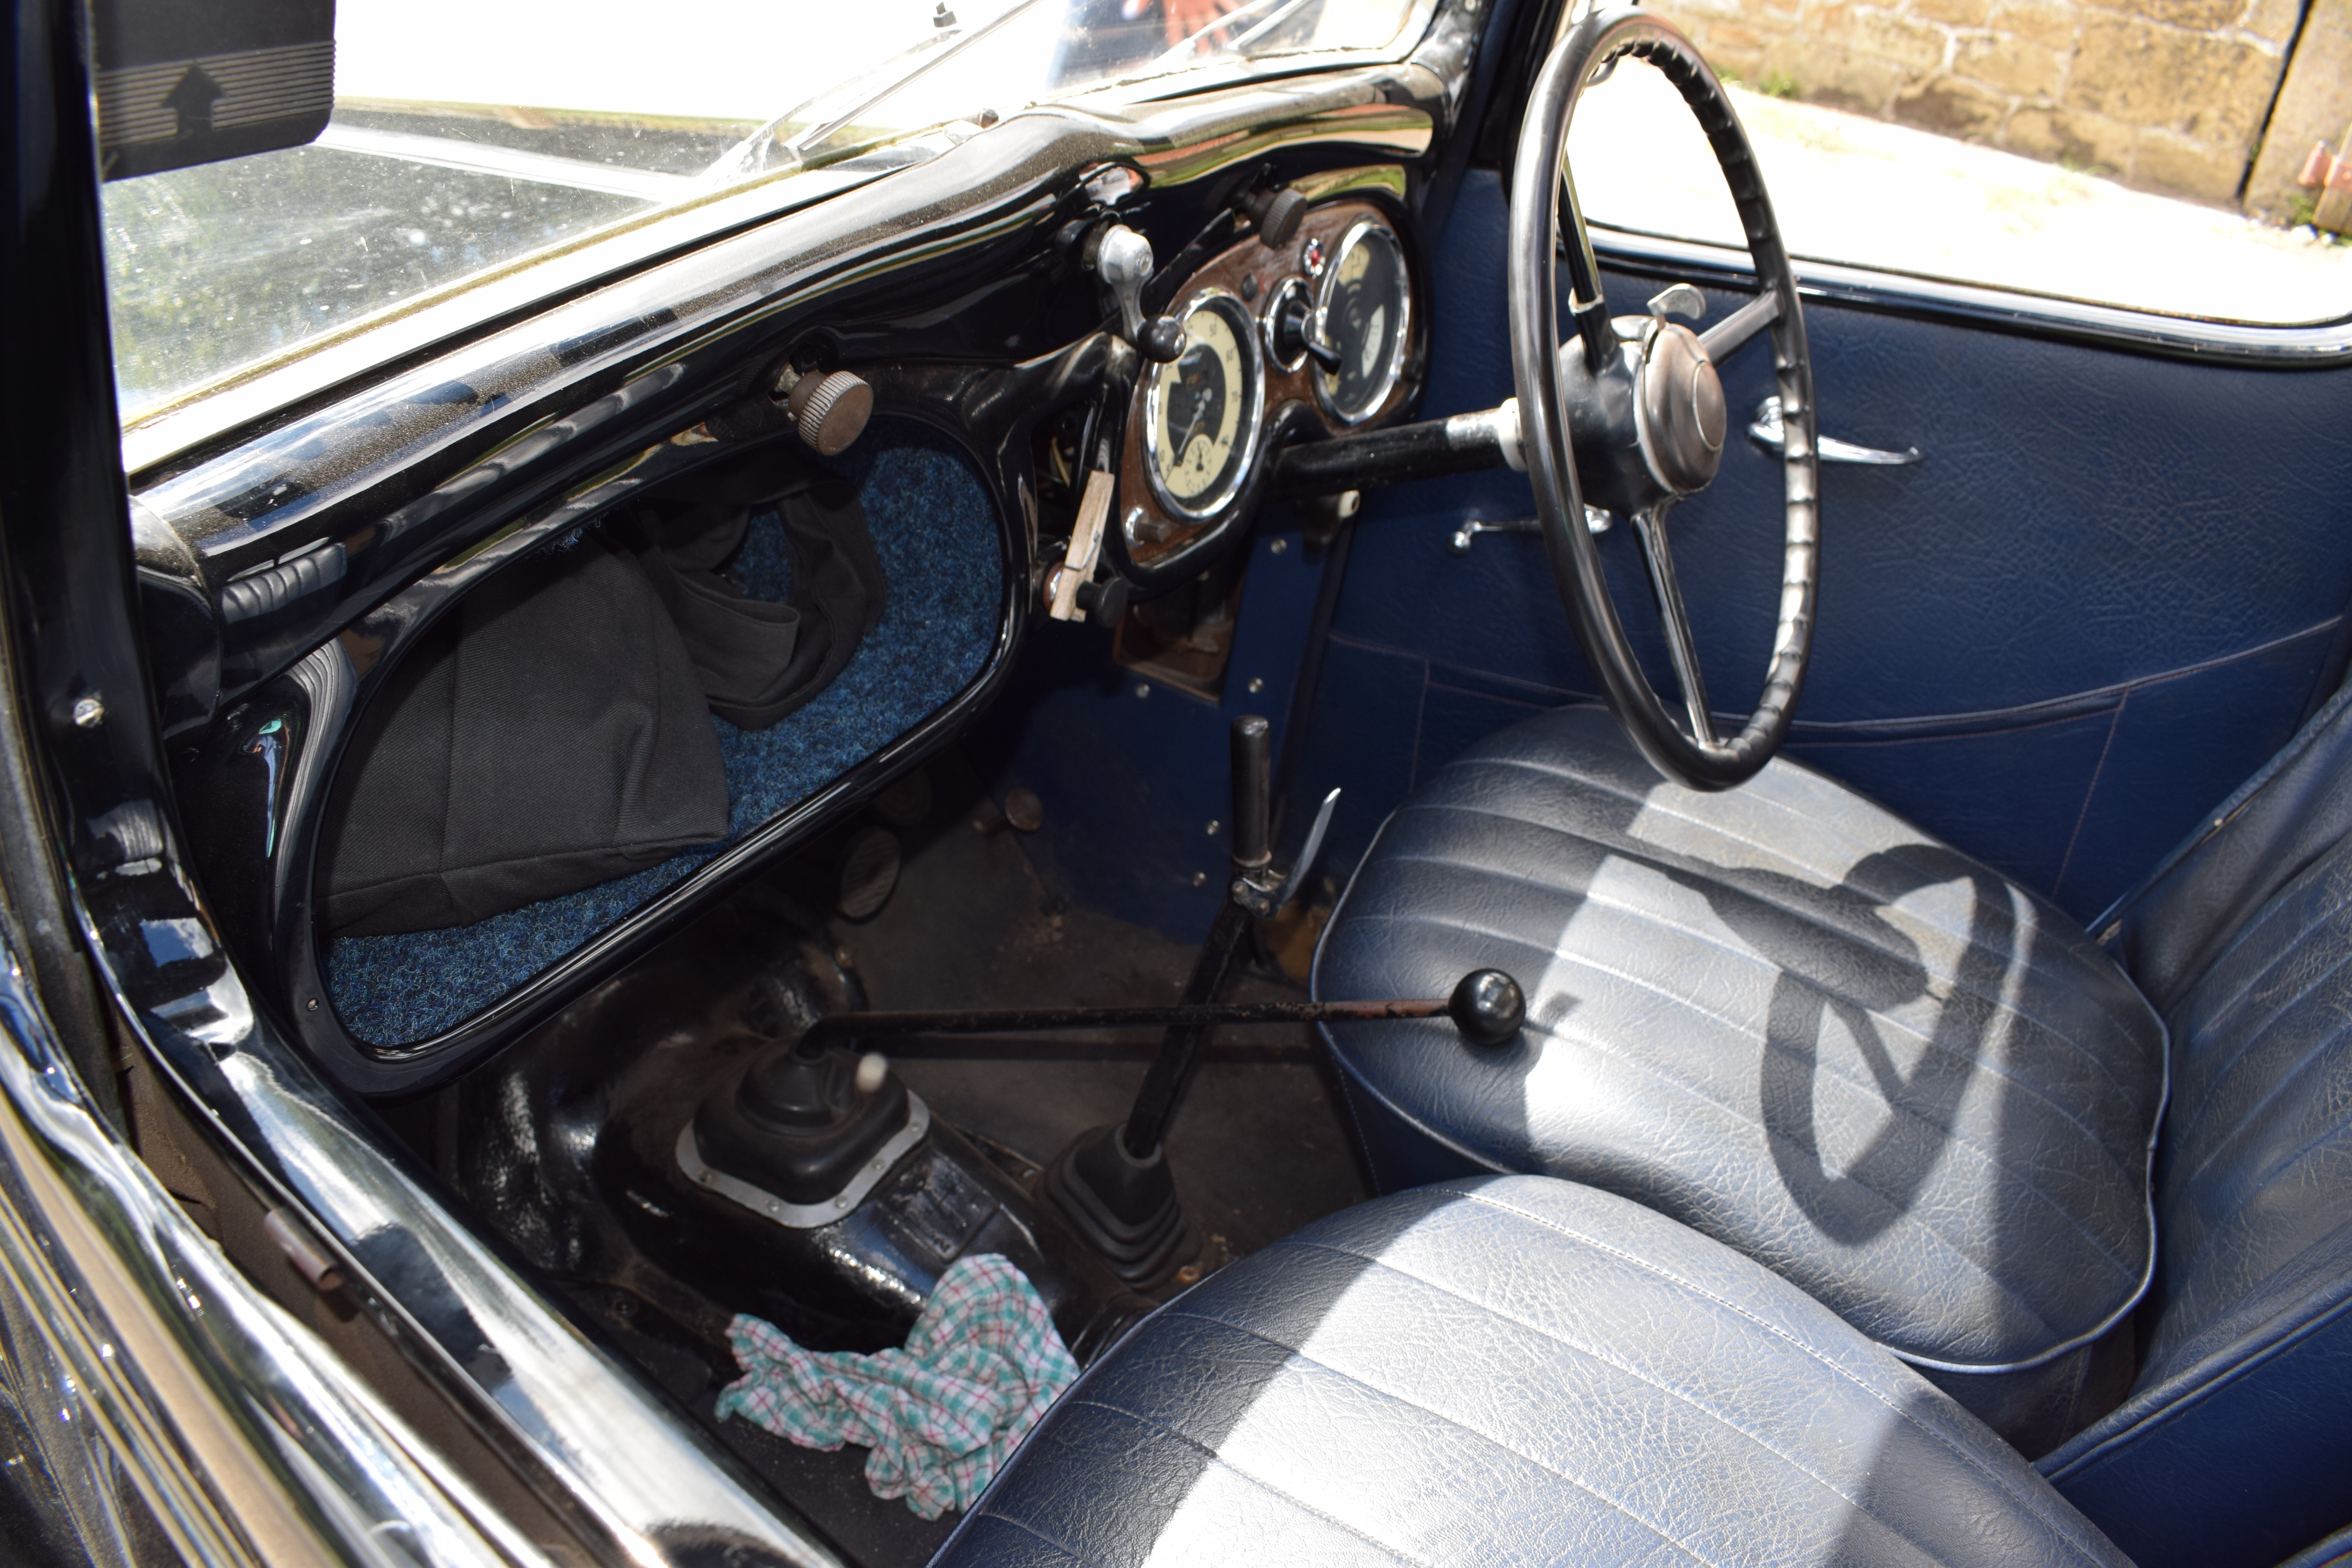
car, vehicle, old car, sports car, motor vehicle, vintage car, sedan, convertible, antique car, city car, inside old car, old british car, land vehicle, automobile make, automotive exterior, compact car, luxury vehicle, subcompact car